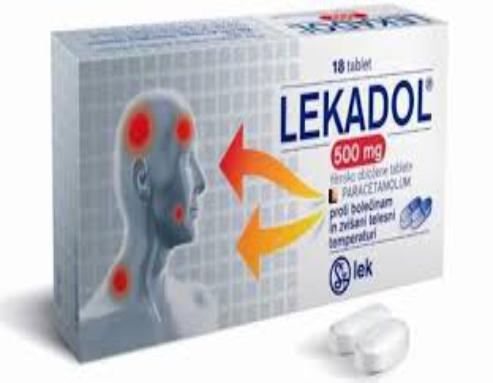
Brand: lekadol
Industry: Medical